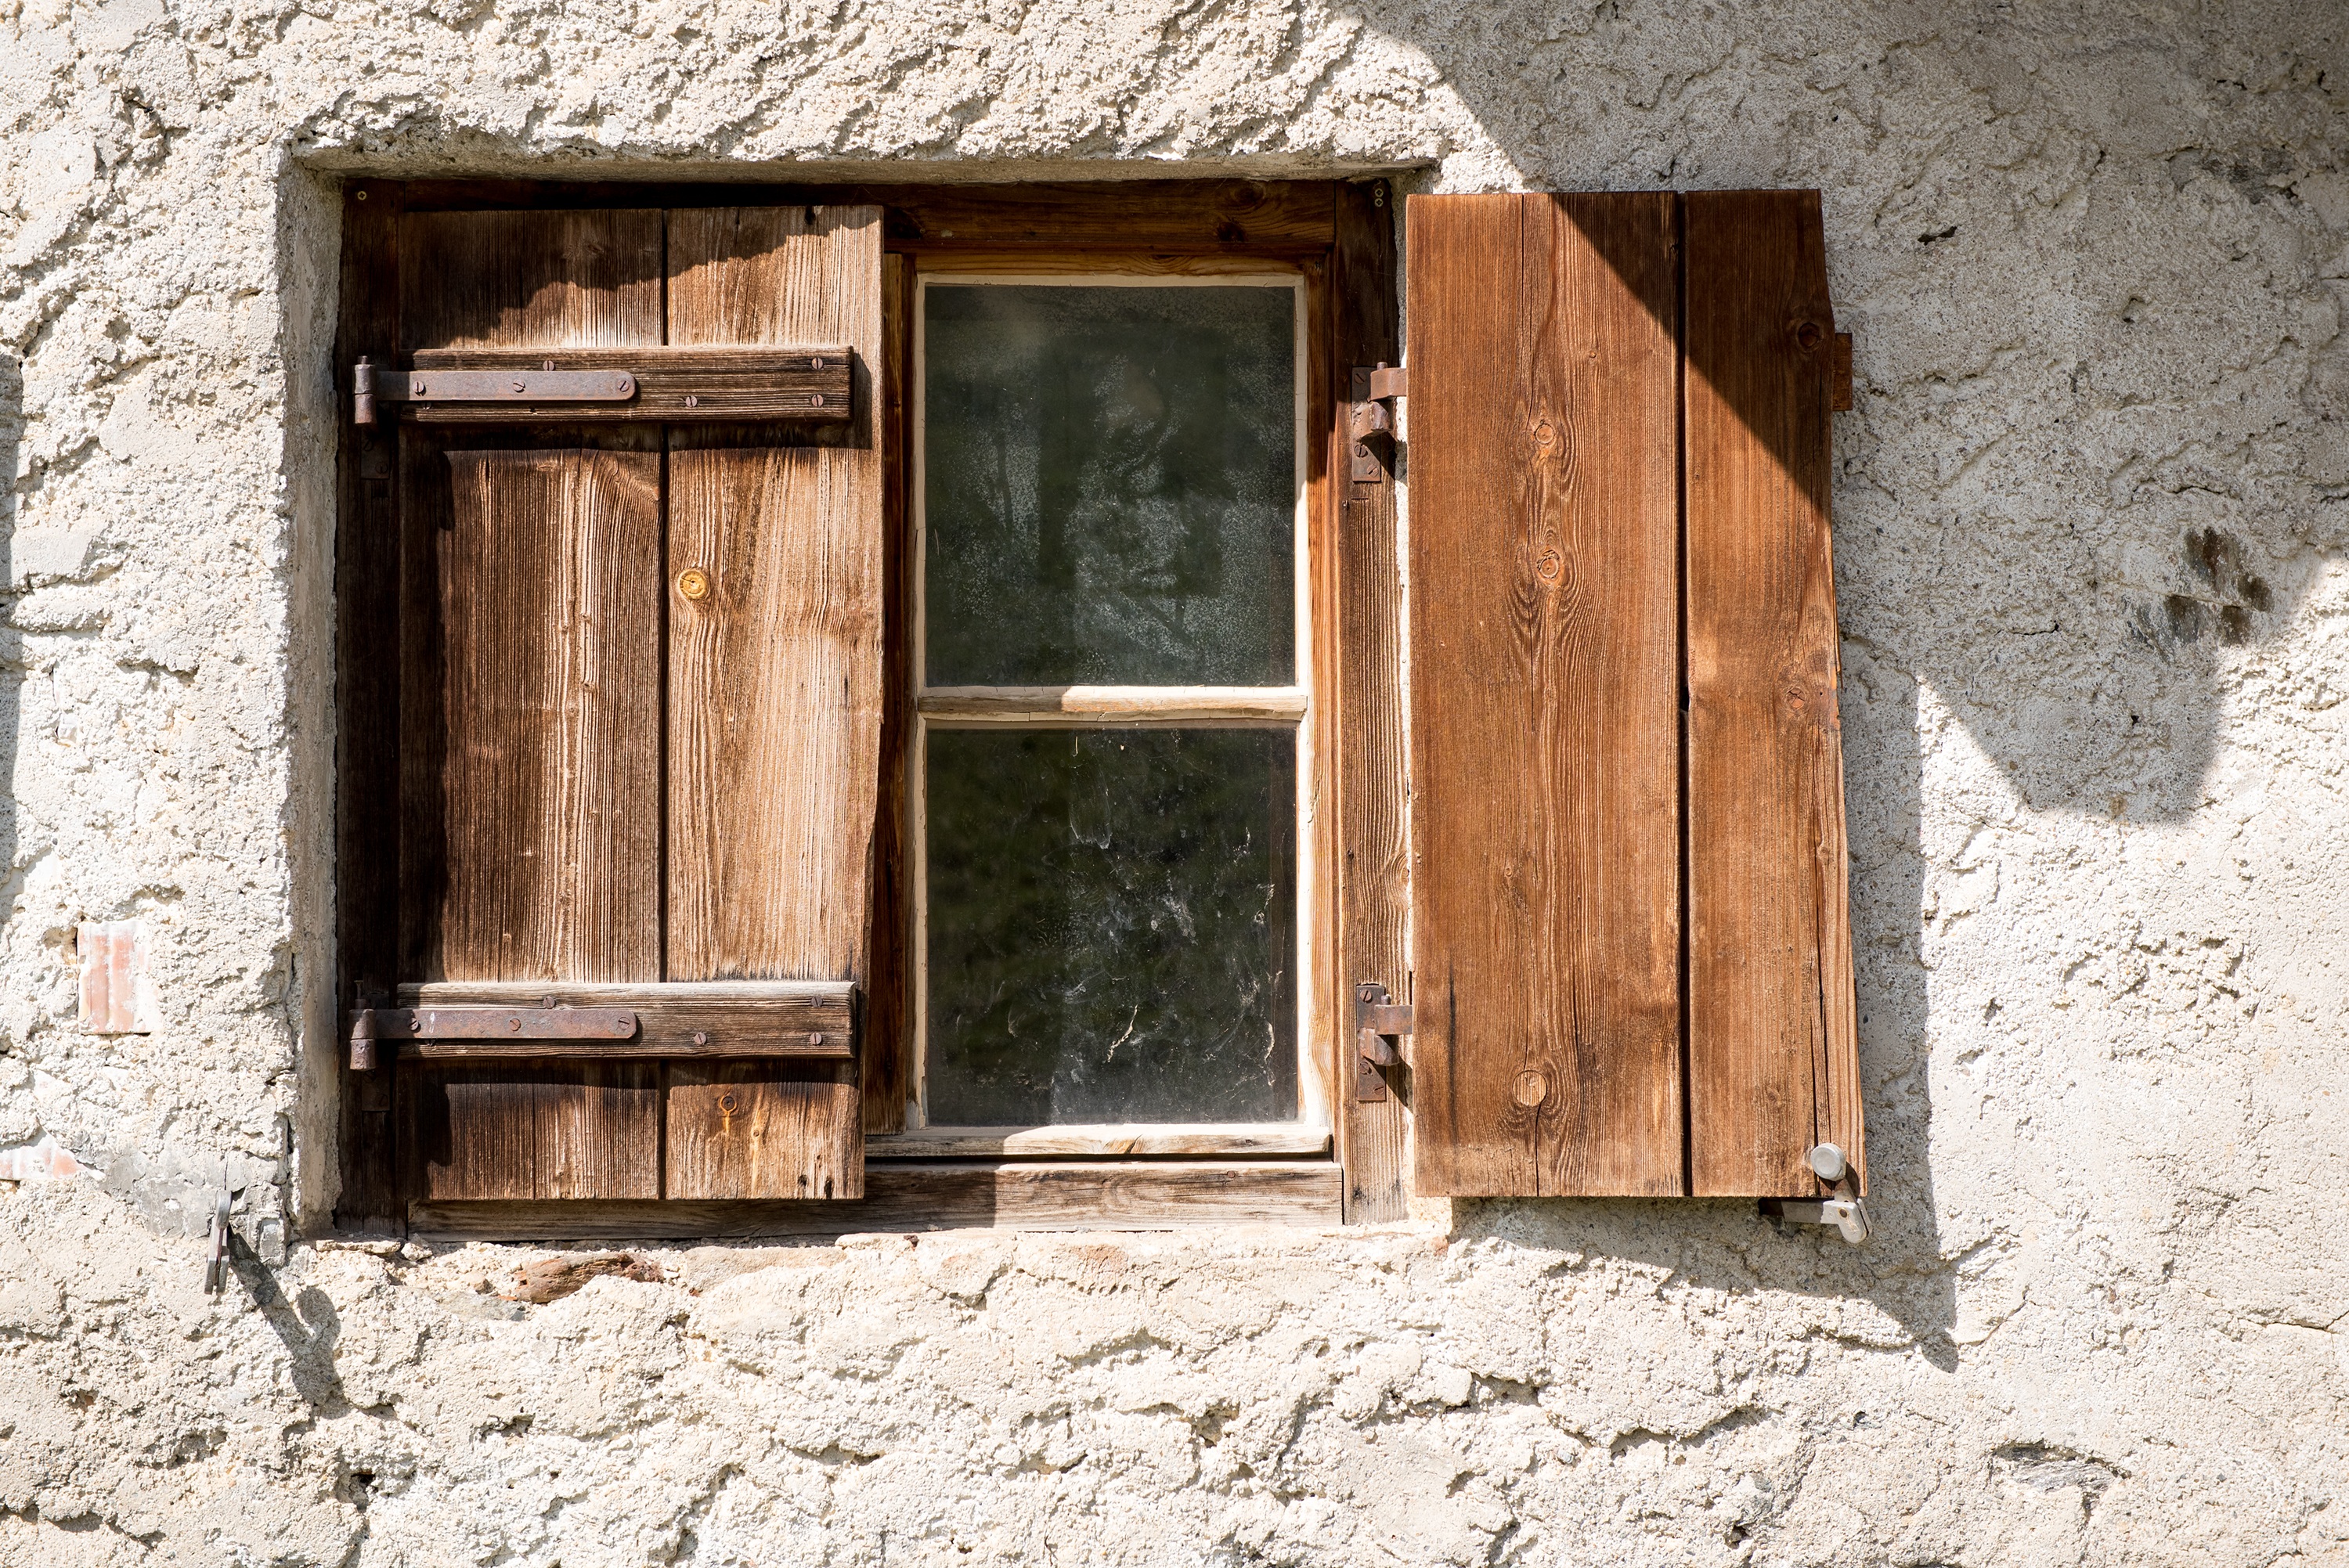
wood, house, window, old, wall, shed, furniture, door, shutters, old window, hauswand, wooden windows